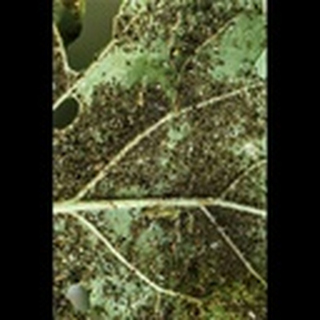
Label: cotton_aphids